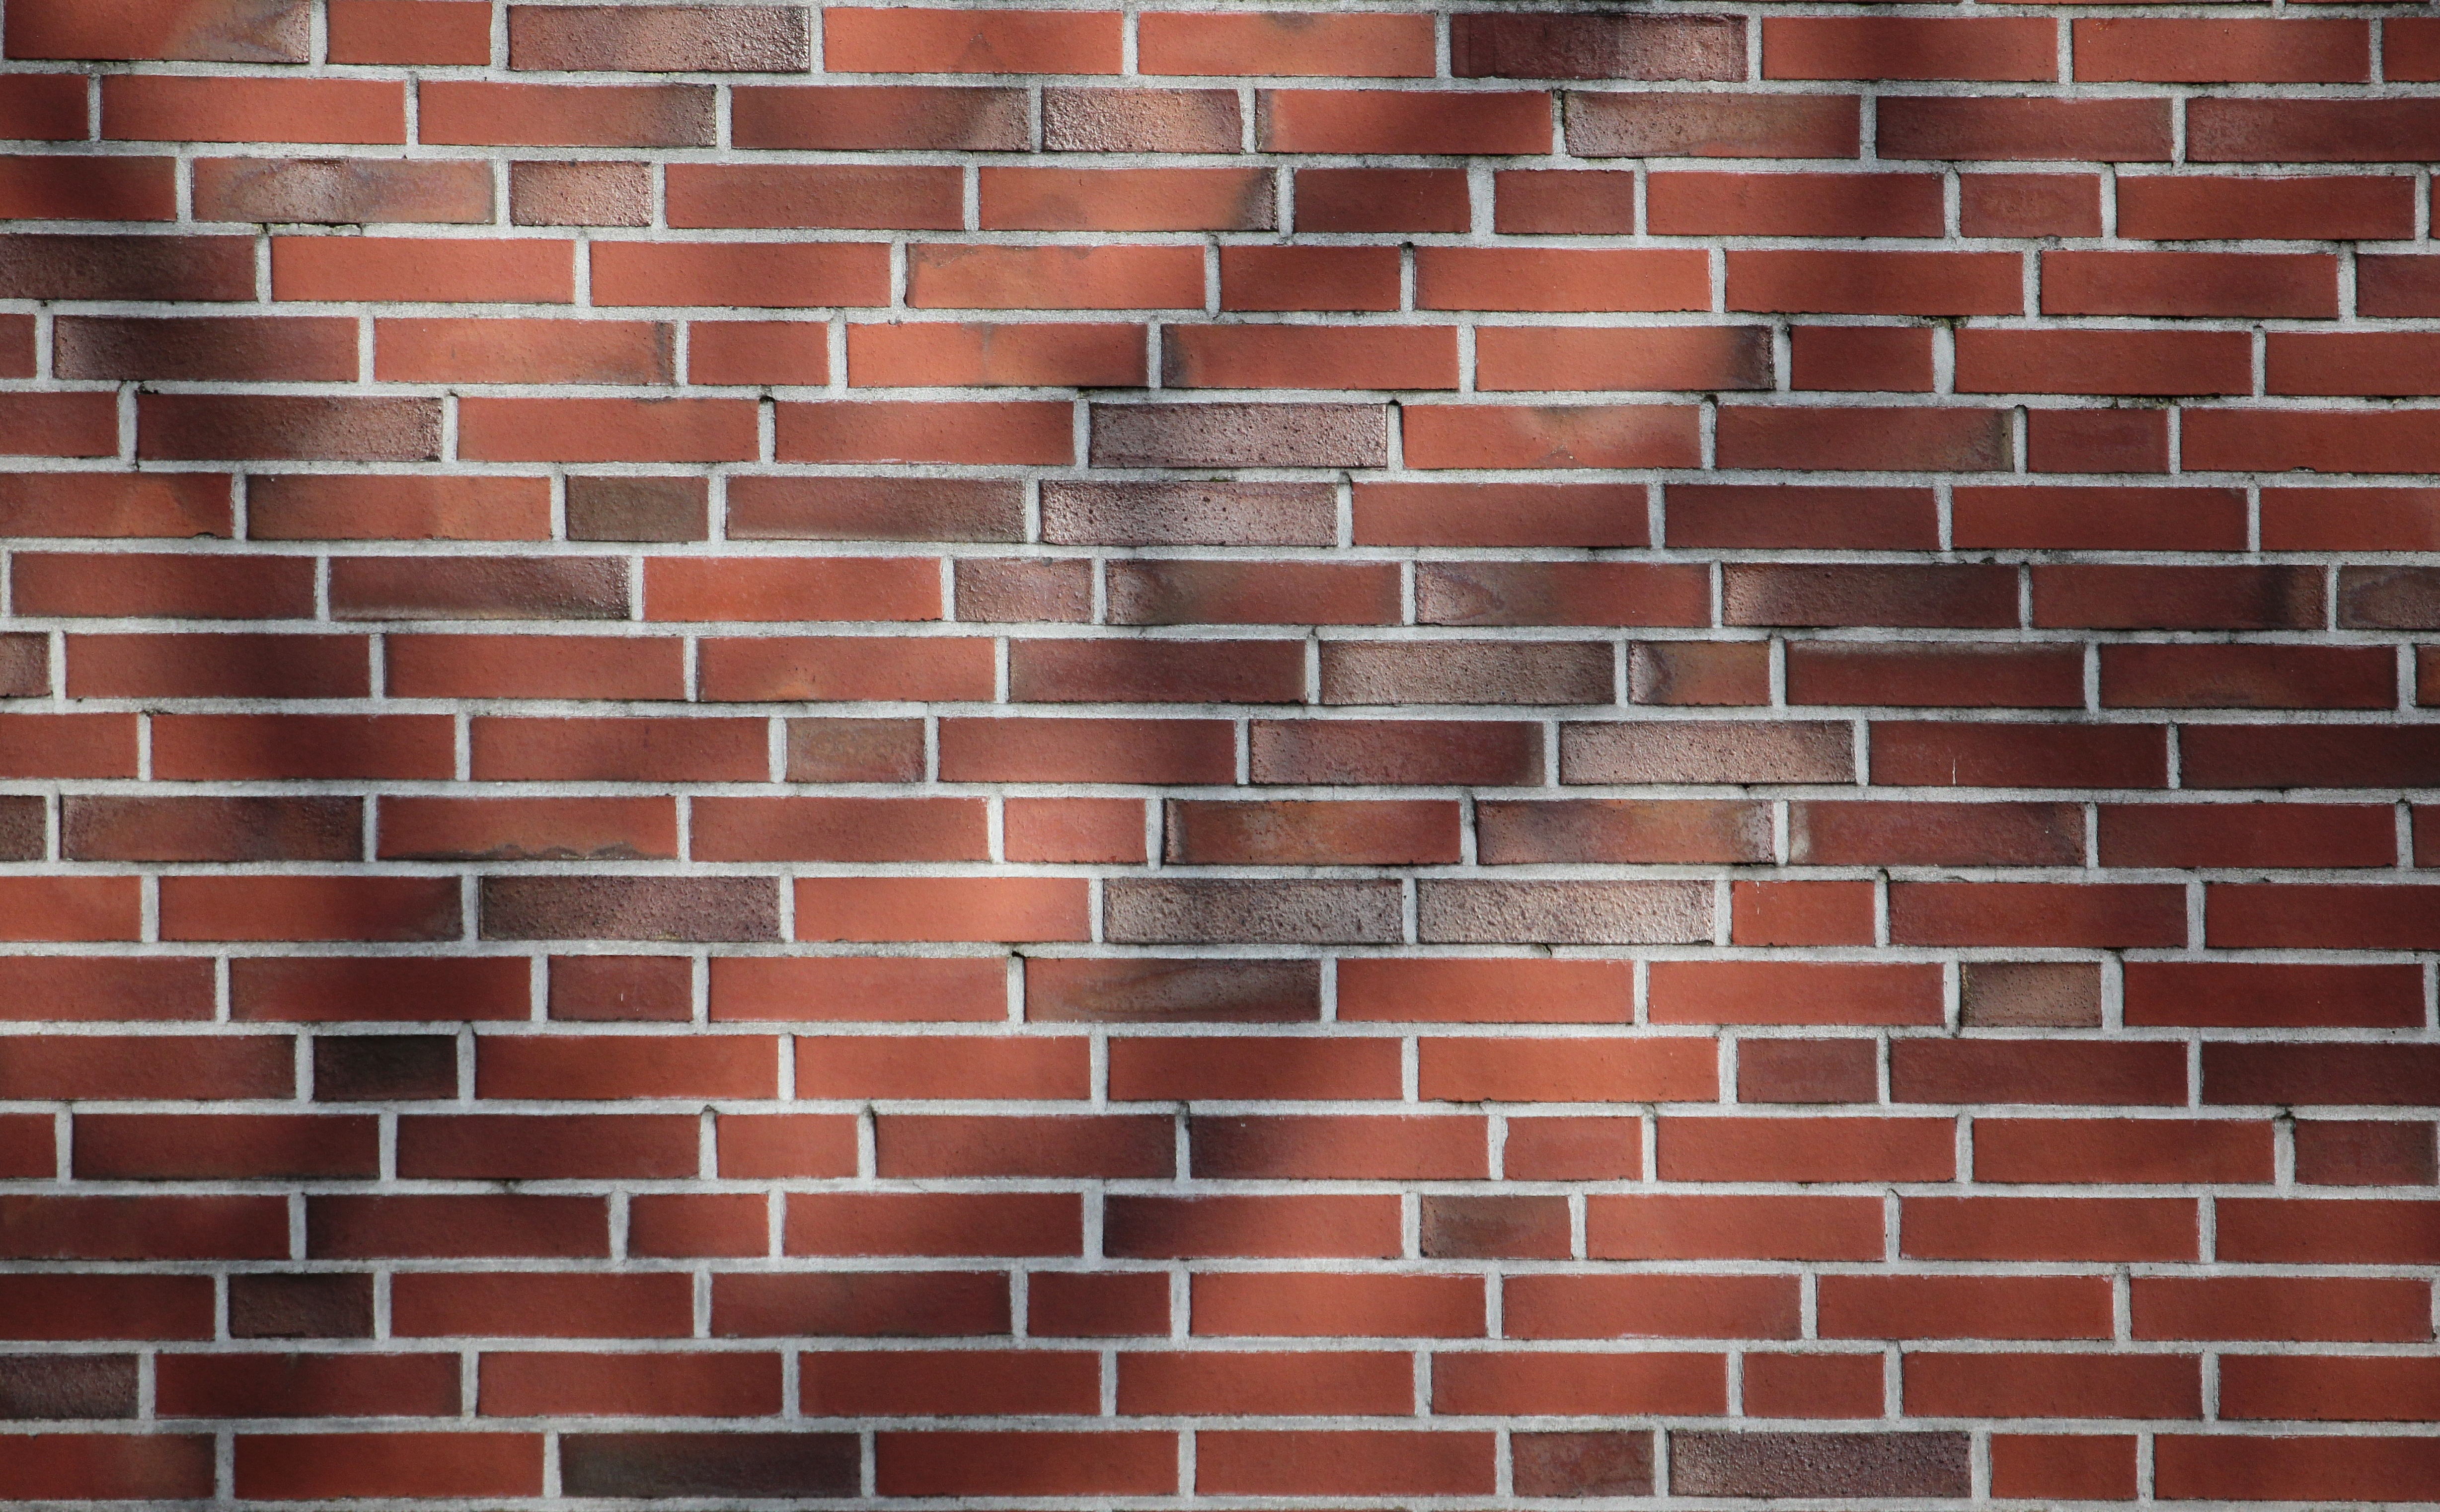
tree, architecture, texture, floor, building, home, wall, stone, pattern, red, color, shadow, facade, tile, stone wall, brick, material, background, layer, brickwork, masonry